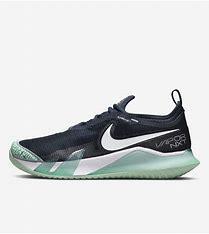
Brand: Nike
Model: Court React Vapor NXT